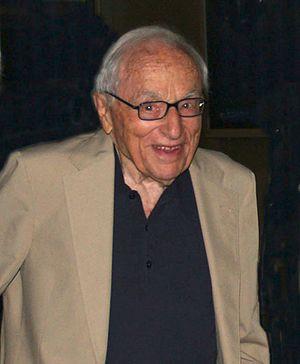
Walter Bernstein est un scénariste, producteur, réalisateur et acteur américain né le 20 août 1919 à Brooklyn, New York. Il fut une des victimes du maccarthysme et inscrit sur la liste noire du cinéma.